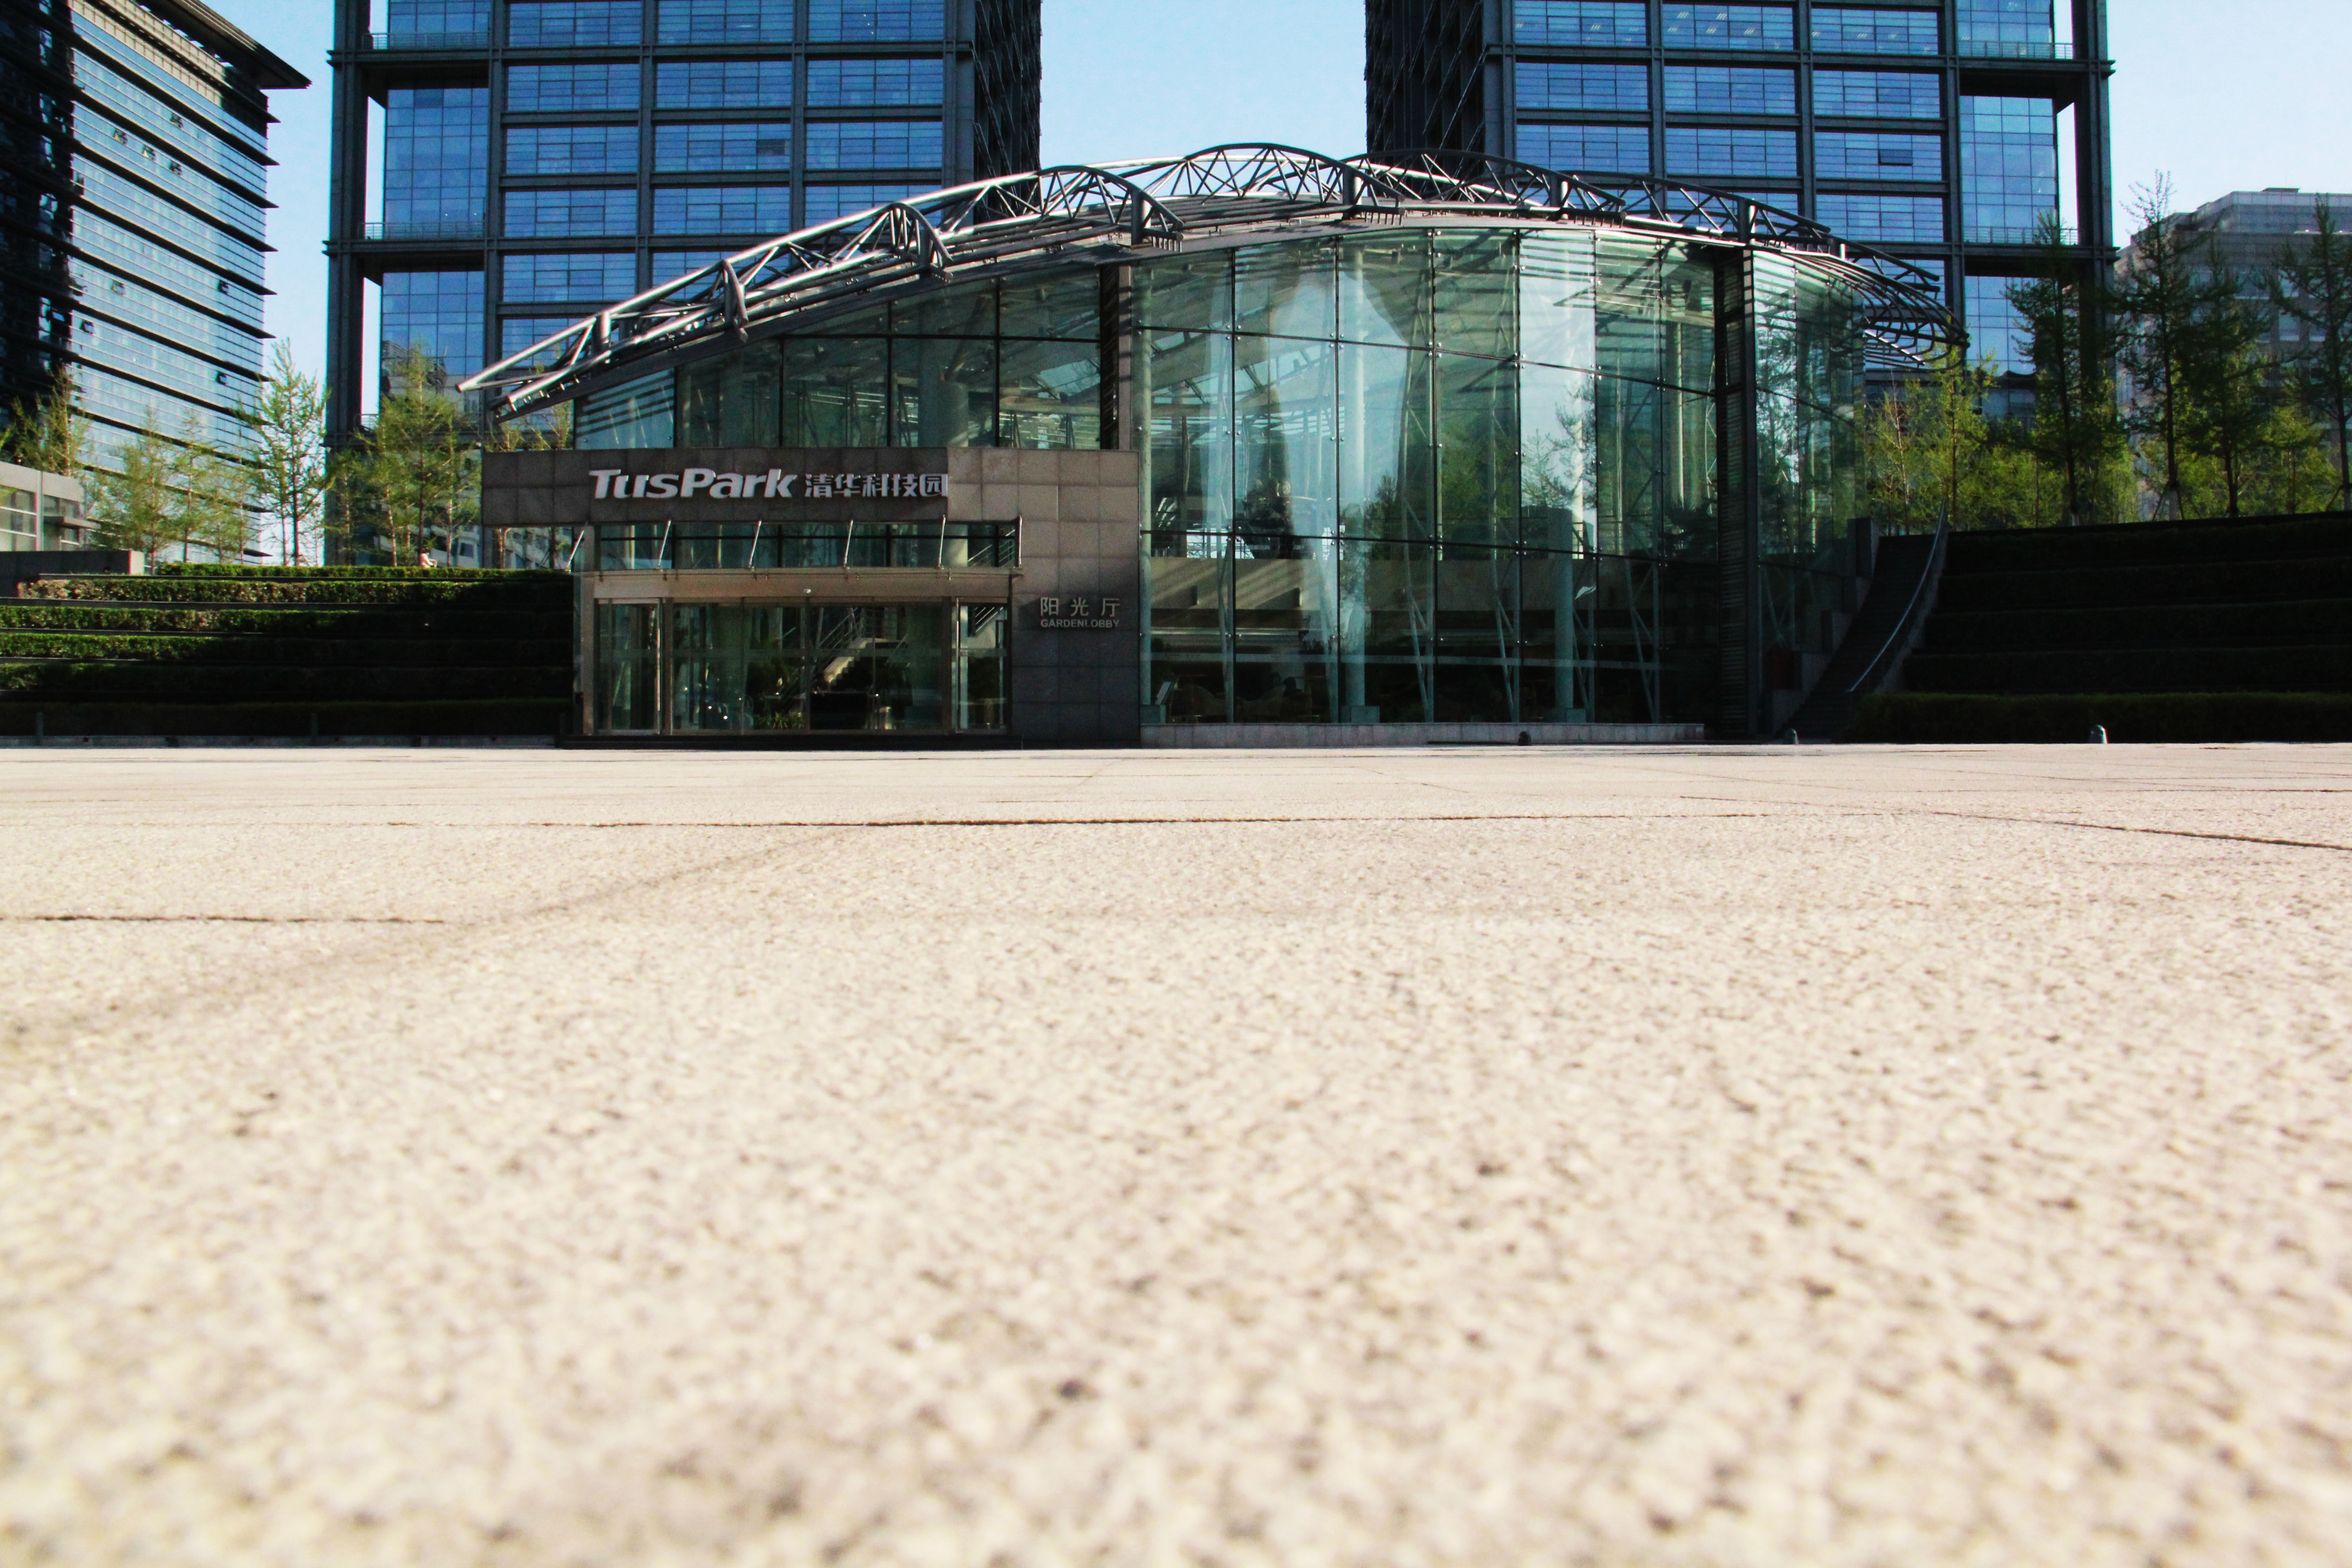
structure, stadium, street photography, lou, sport venue, outdoor structure, tsinghua science park